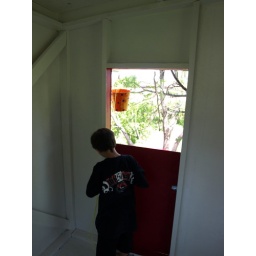
Bucket & pulley system in Ky's tree house